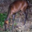
Label: deer